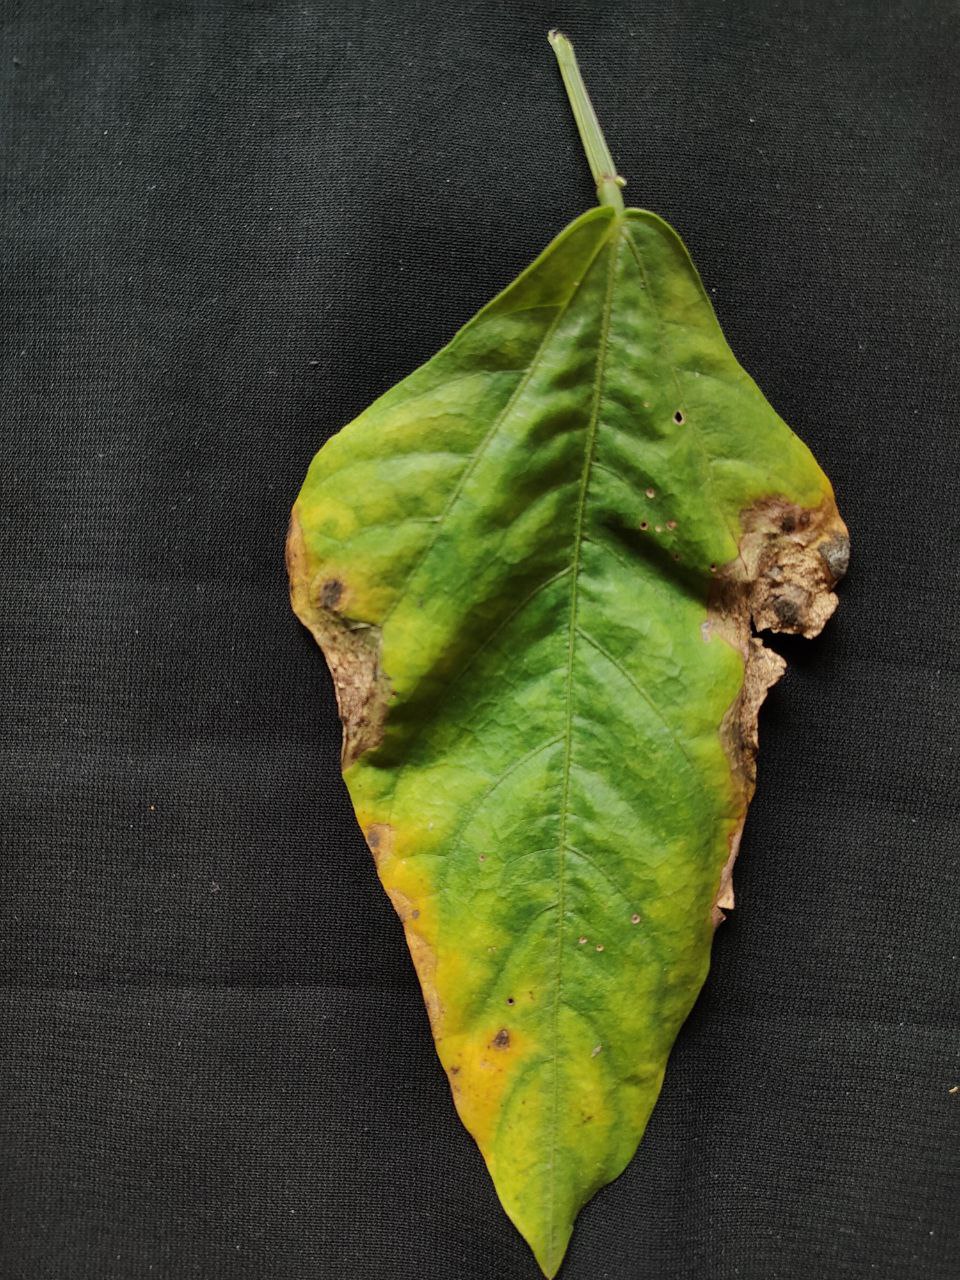
Crop: cowpea
Leaf condition: Bacterial wilt